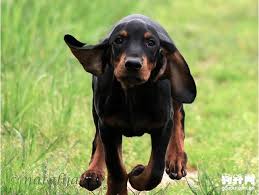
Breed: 225-n000062-black_and_tan_coonhound